Expiration date

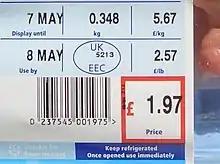
"Display until" and "use by" expiration dates on a meat product in the United Kingdom

An expiration date or expiry date is a previously determined date after which something should no longer be used, either by operation of law or by exceeding the anticipated shelf life for perishable goods. Expiration dates are applied to some food products and other products like infant car seats where the age of the product may affect its safe use.